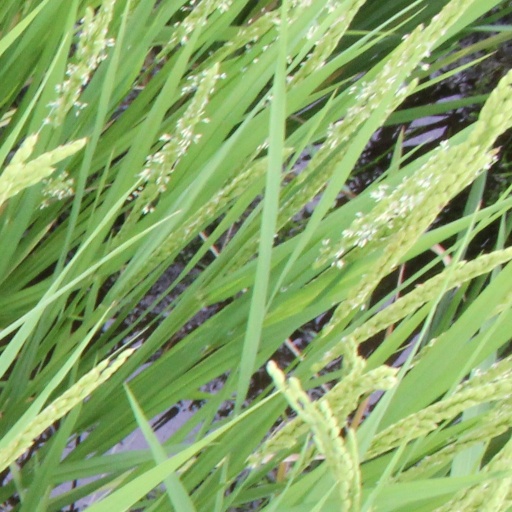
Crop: rice